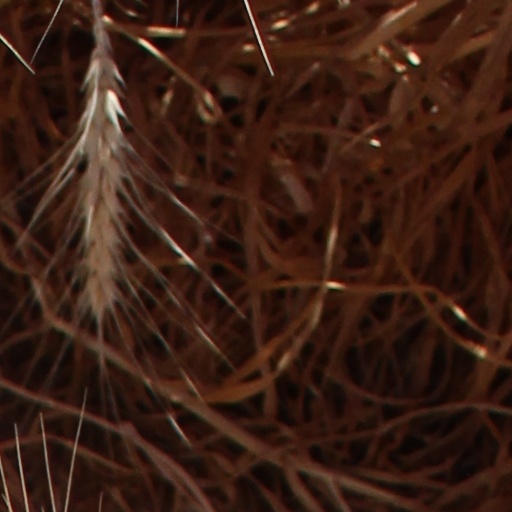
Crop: wheat